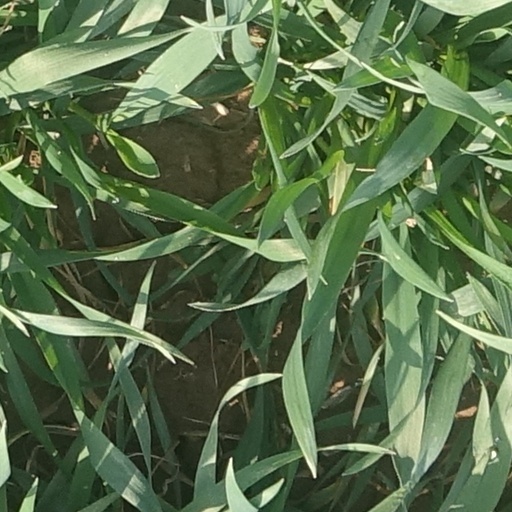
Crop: wheat